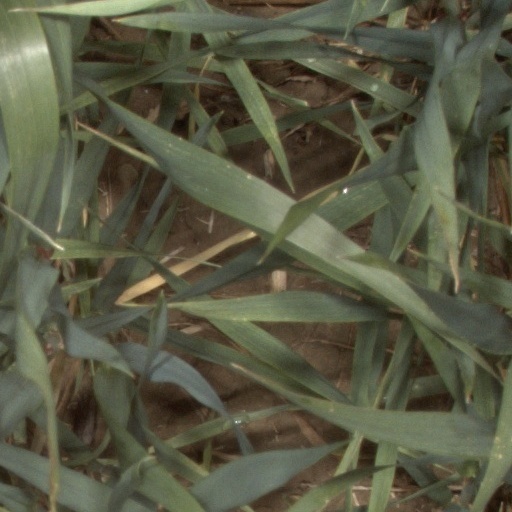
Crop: wheat